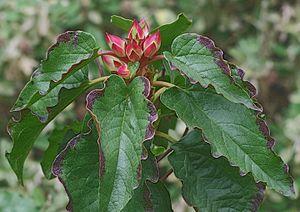
Cistus populifolius - Kew Gardens